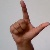
The image shows a hand gesture representing the letter 'L' in Indian Sign Language.